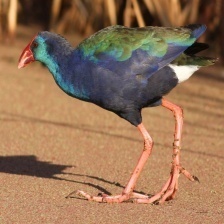
Species: PURPLE SWAMPHEN
Scientific name: PORPHYRIO PORPHYRIO
ImageNet parent category: european_gallinule